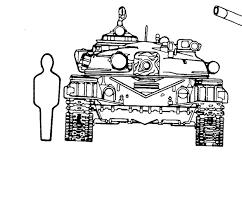
Label: Tank